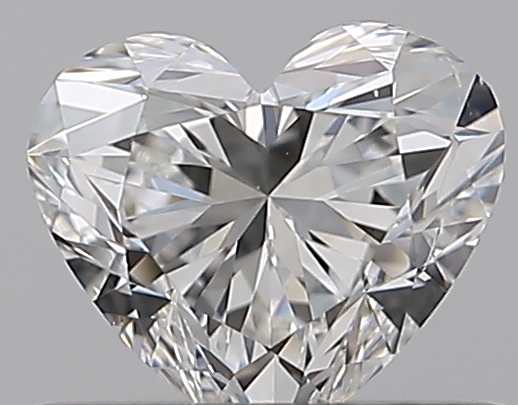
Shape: heart
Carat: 0.5
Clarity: SI1
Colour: G
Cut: EX
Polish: EX
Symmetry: VG
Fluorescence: N
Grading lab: GIA
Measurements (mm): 4.82 x 5.48 x 3.31